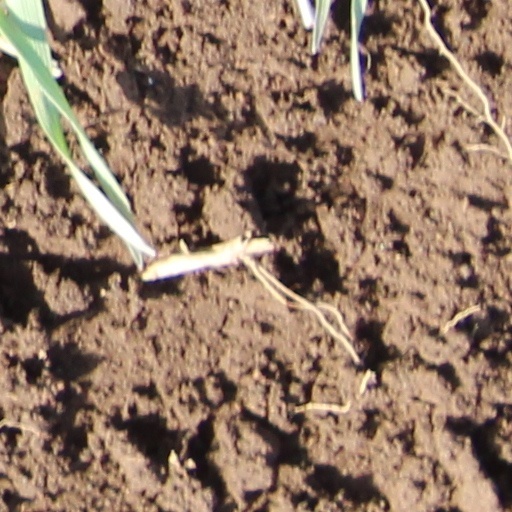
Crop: wheat